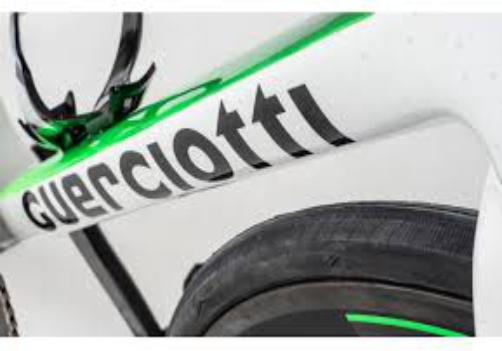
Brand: guerciotti
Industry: Transportation